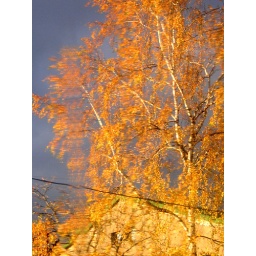
Riga: The golden autumn in a window pane.